2007 bomb plot in Germany

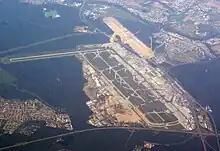
Frankfurt Airport

The suspects had been under observation since October 2006, when the NSA had intercepted communications between them and IJU and alerted German authorities. At the end of 2006, Fritz Gelowicz was spotted suspiciously observing a US Army base in Hanau. The suspects had rented a vacation house in the remote town of Oberschledorn, where they amassed 700 kg (1,500 lbs) of hydrogen peroxide, and military-grade detonators from Syria.